128th Mountain Assault Brigade (Ukraine)

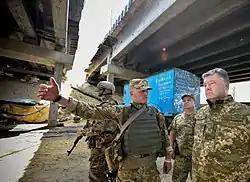
Petro Poroshenko and Stepan Poltorak inspecting the brigade (2016)

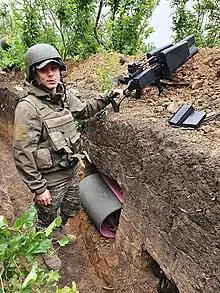
A brigade member with an EDM4S anti-drone rifle during the 2022 Russian invasion of Ukraine

The 327th Mechanized Regiment was reorganized to form the 15th Mountain Infantry Battalion, which became the first Mountain Infantry formation in the current Ukrainian Ground Forces.